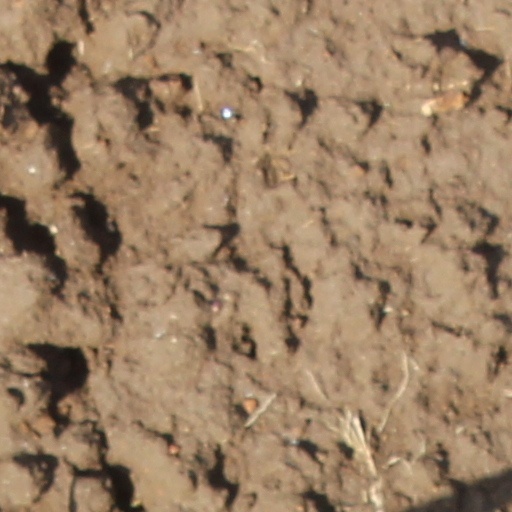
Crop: wheat